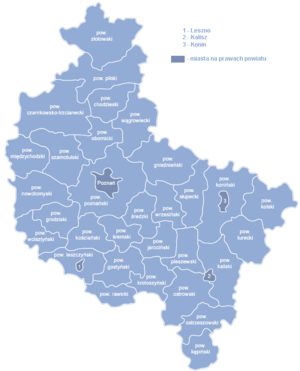
Województwo wielkopolskie
Opdelingen af voivodskabet i distrikter
Województwo wielkopolskie er en administrativ del i det centrale Polen, et af de 16 voivodskaber der blev skabt efter den administrative reform i 1999. Voivodskabets hovedstad er Poznań. Voivodskabet storpolen har et areal på 29.826 km² og 3.498.733 indbyggere, befolkningstætheden er på 117.3 personer pr km². Voivodskabet er opkaldt efter den historiske region Wielkopolska, det moderne Storpolen omfatter regionen undtagen nogle sydlige områder.